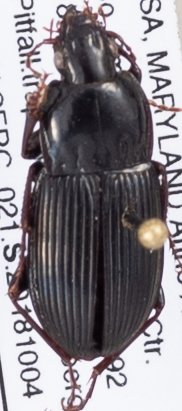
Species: Pterostichus (Abacidus) sp.
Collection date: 2018-10-04
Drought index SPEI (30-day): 1.118
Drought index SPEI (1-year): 1.19
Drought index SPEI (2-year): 0.212